Women in the Spanish Civil War

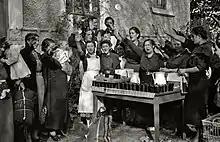
Falangist women during charity action, 1937

Pregnancy and nursing babies could not save women from death. In Zamora, death by firing squad was common for these women. Amparo Barayón, who was still nursing, had her eight-month-old daughter removed from her arms and put into a Catholic orphanage on 11 October 1936. The following day, she was executed. Pregnant women with death sentences sometimes had their executions stayed long enough so that they could give birth, with their babies then being stolen by Nationalist sympathizers.